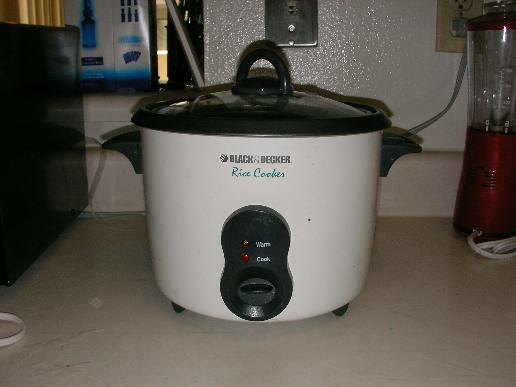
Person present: No